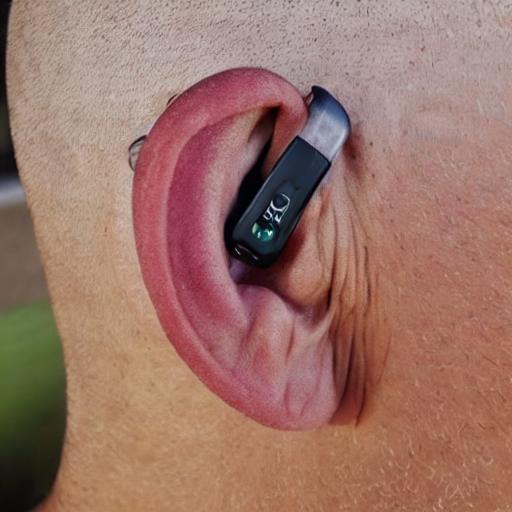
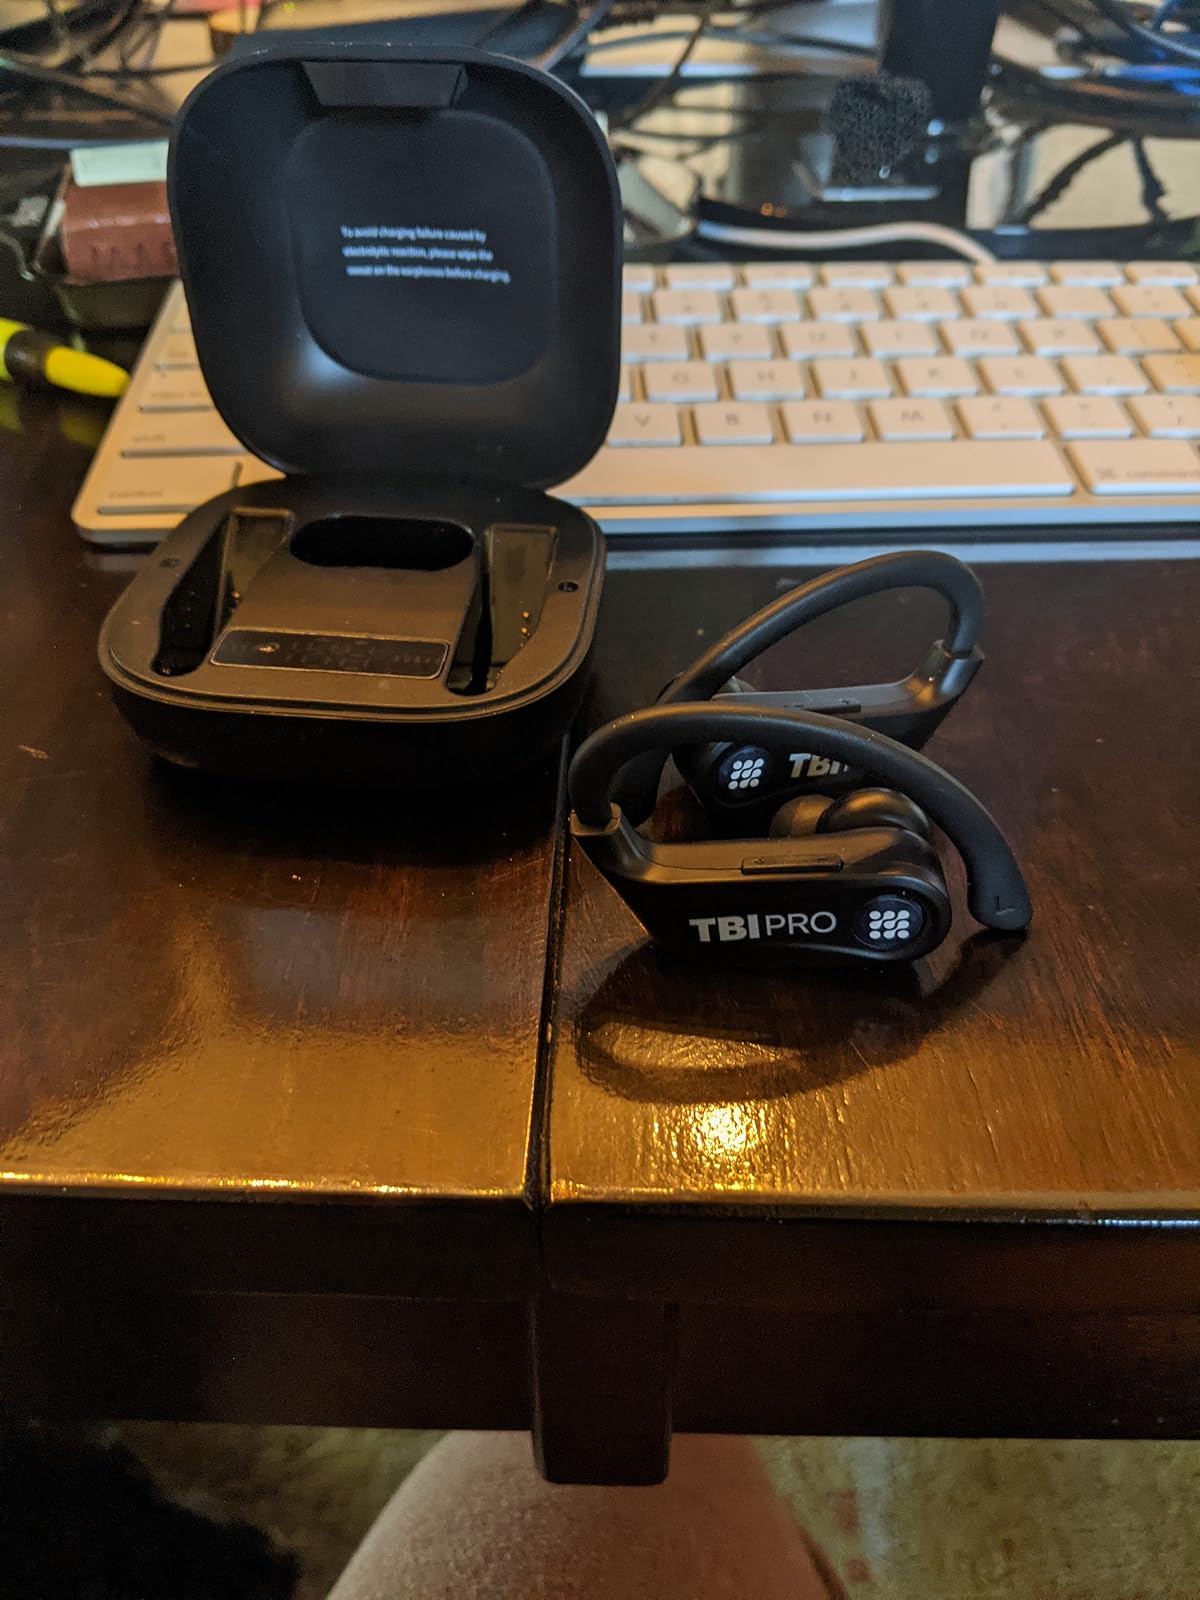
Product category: earbuds
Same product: no